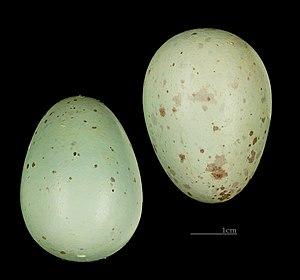
Le Mainate religieux est une espèce de passereau de la famille des Sturnidae.